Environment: real
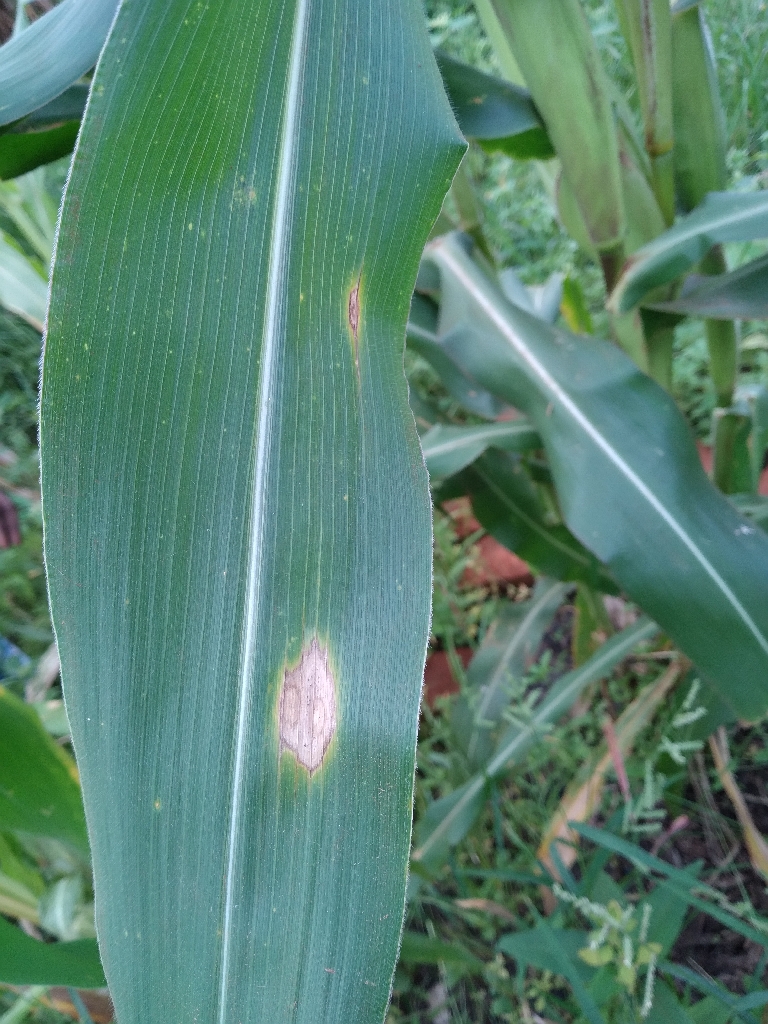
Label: northern_corn_leaf_blight